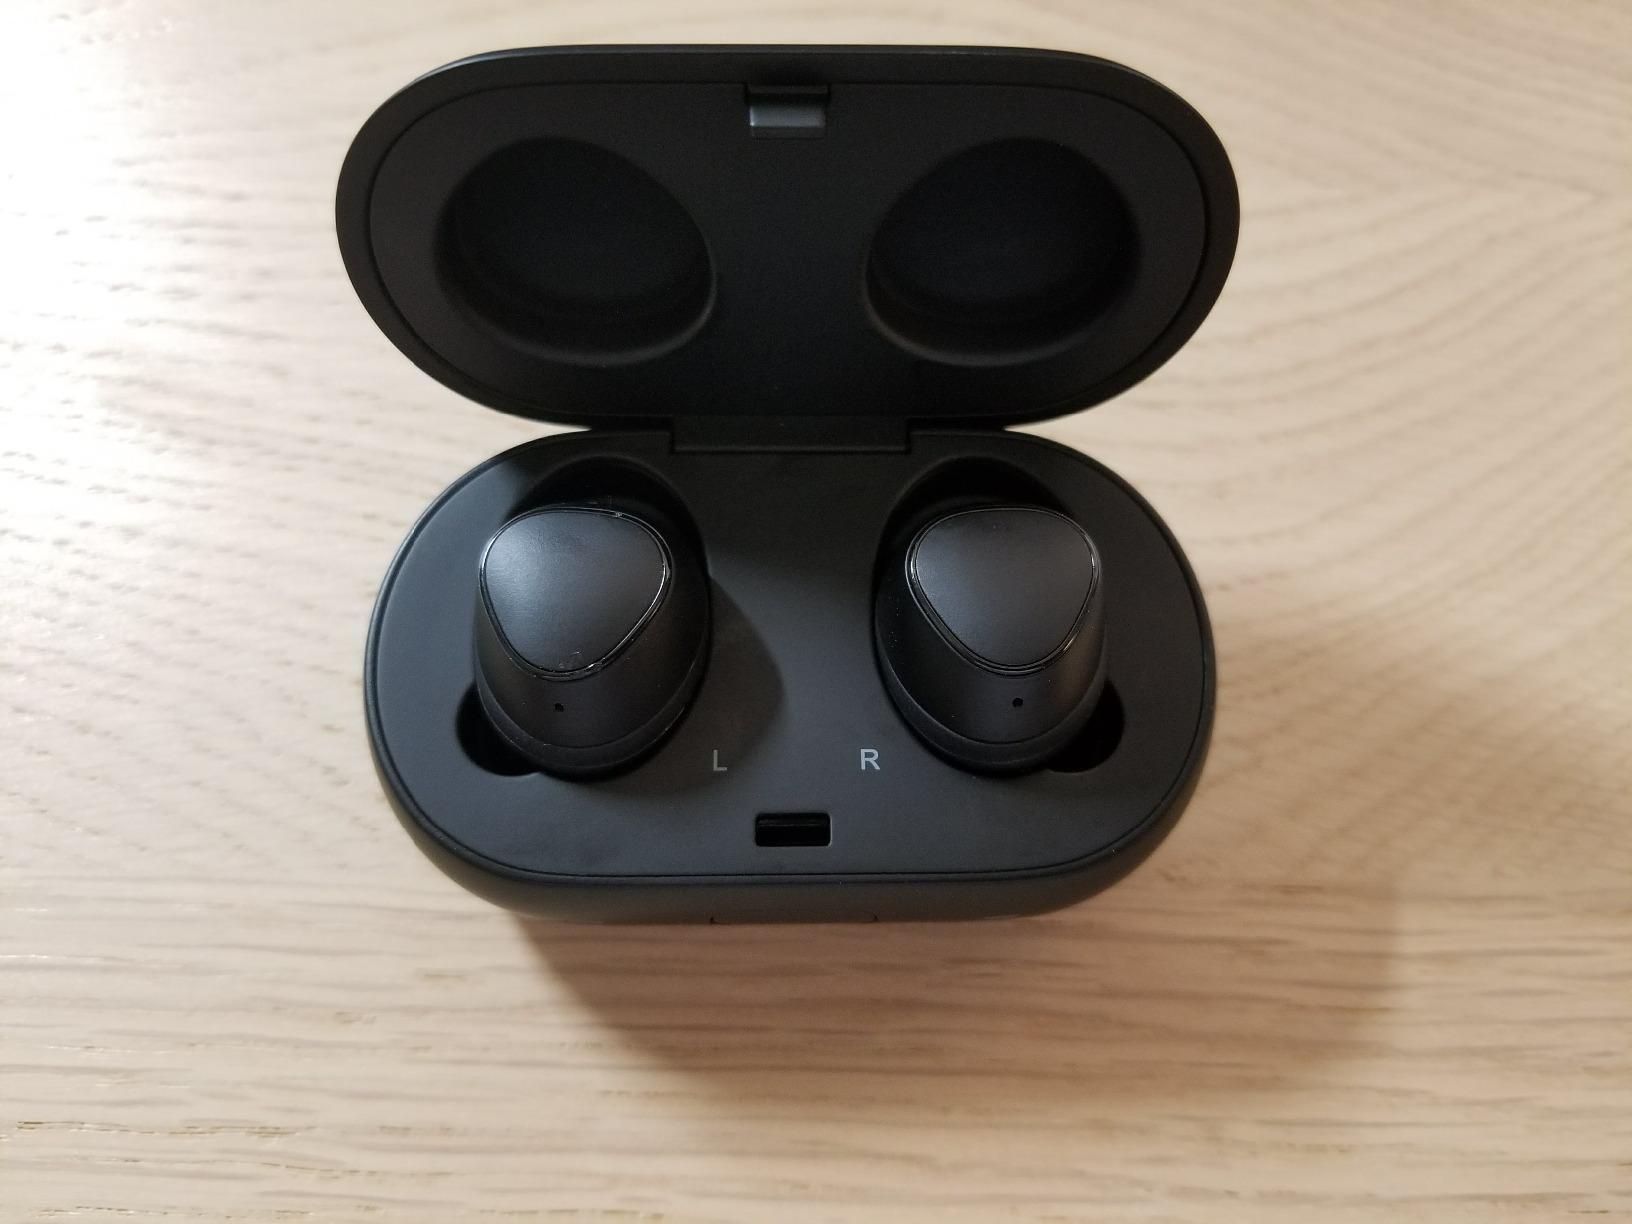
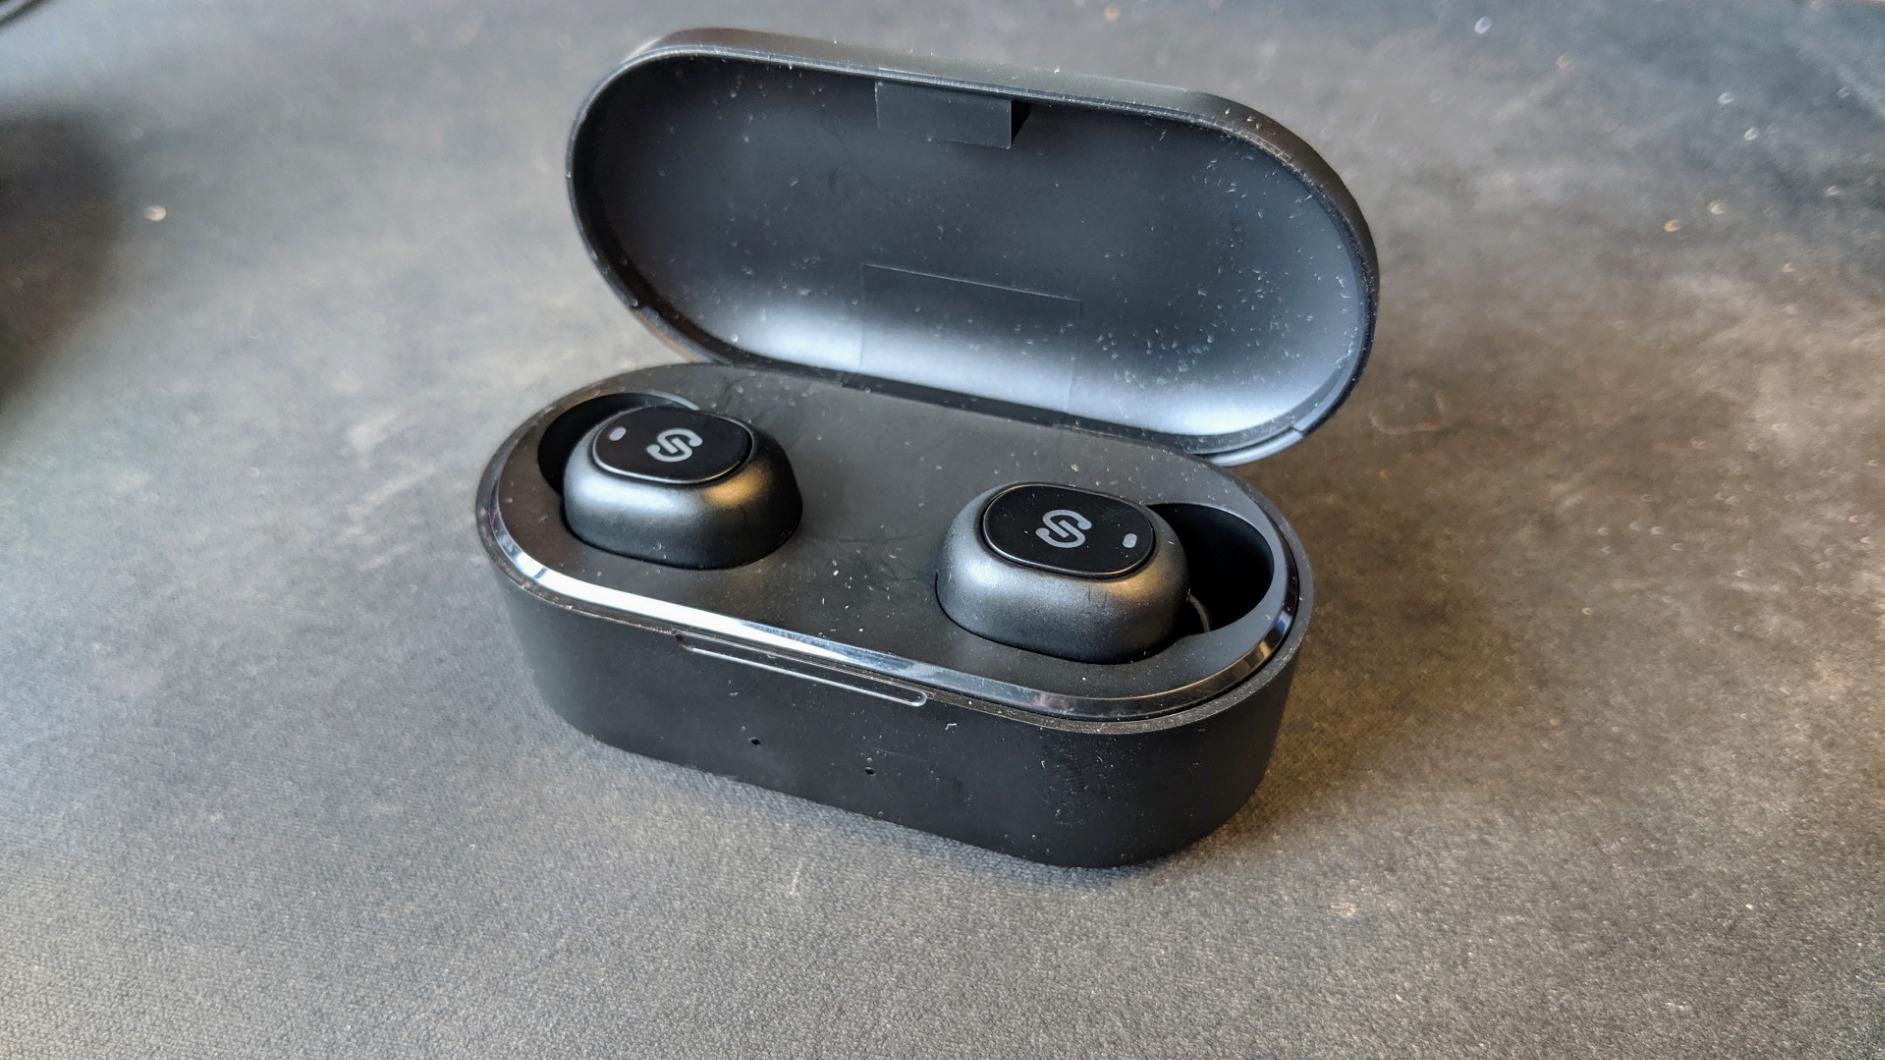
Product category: earbuds
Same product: no